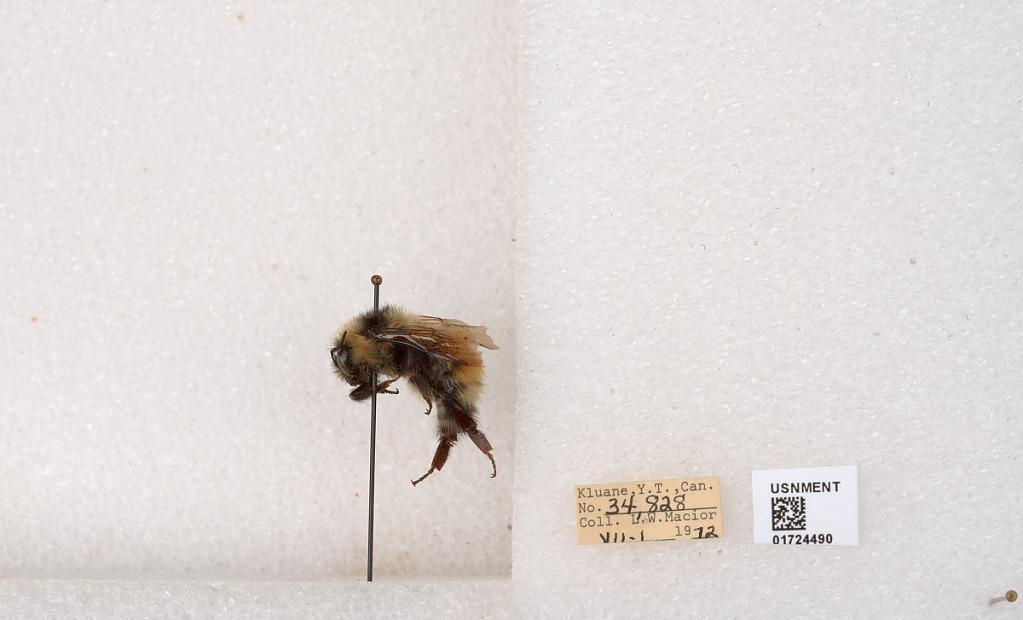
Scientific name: Bombus (Pyrobombus) sylvicola Kirby
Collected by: L. Macior
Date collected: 1972-7-1
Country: Canada
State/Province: Yukon Territory
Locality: Kluane National Park and Reserve
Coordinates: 60.7493, -139.504